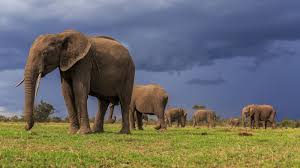
Waa fii de ay ñay a fi nekk, ay ñay yu xaw a bari tuuti la. Ñu ngi taxaw ci kaw ñax moo xam ne dafa xaw a verte ñax mu verte. Ñay nag dafay rëy, am nopp yu gudd yu yaatu, am bak, bakkan boo xam ne naaf lañ koy wax, naaf mooy yu gudd yooyu nga xam ne buy dox day mel ni luy laal suuf. Amaat ñaari cat yu xaw a gudd ci diggante bakkan bi nga xam ne dafa mel ni ab yax. Noonu la bindoo.